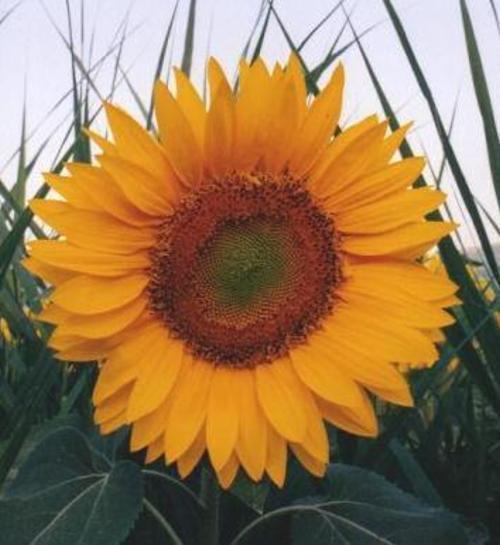
Label: sunflower